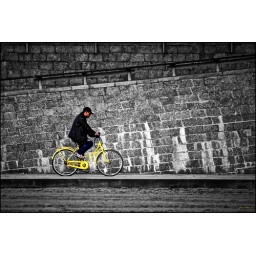
The man in the yellow bike